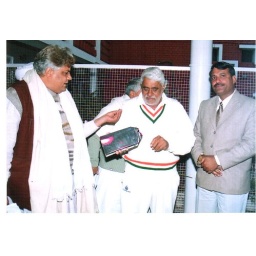
Naresh Kadyan book on animal laws released by Speaker Dr. R.S. Kadian